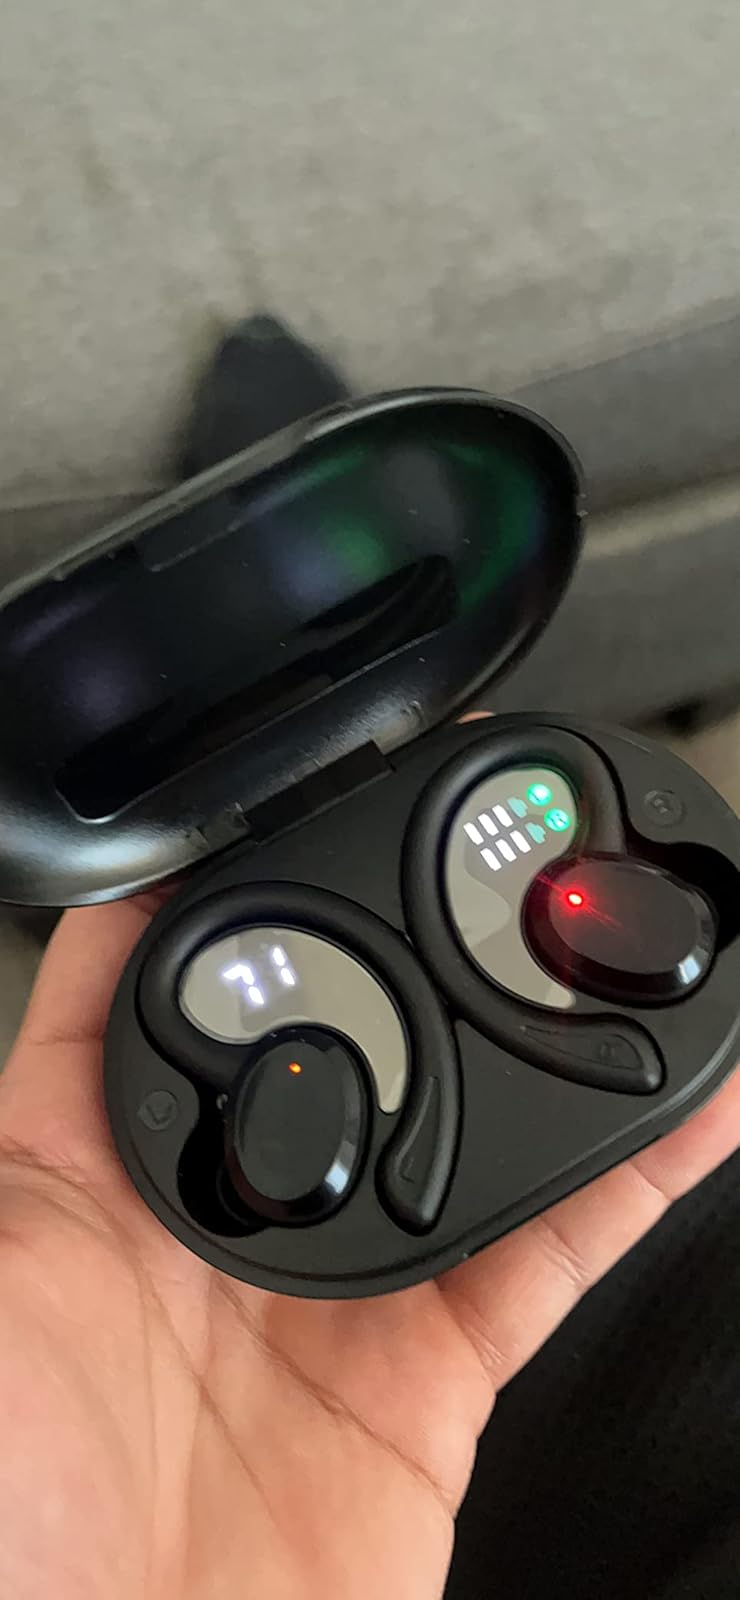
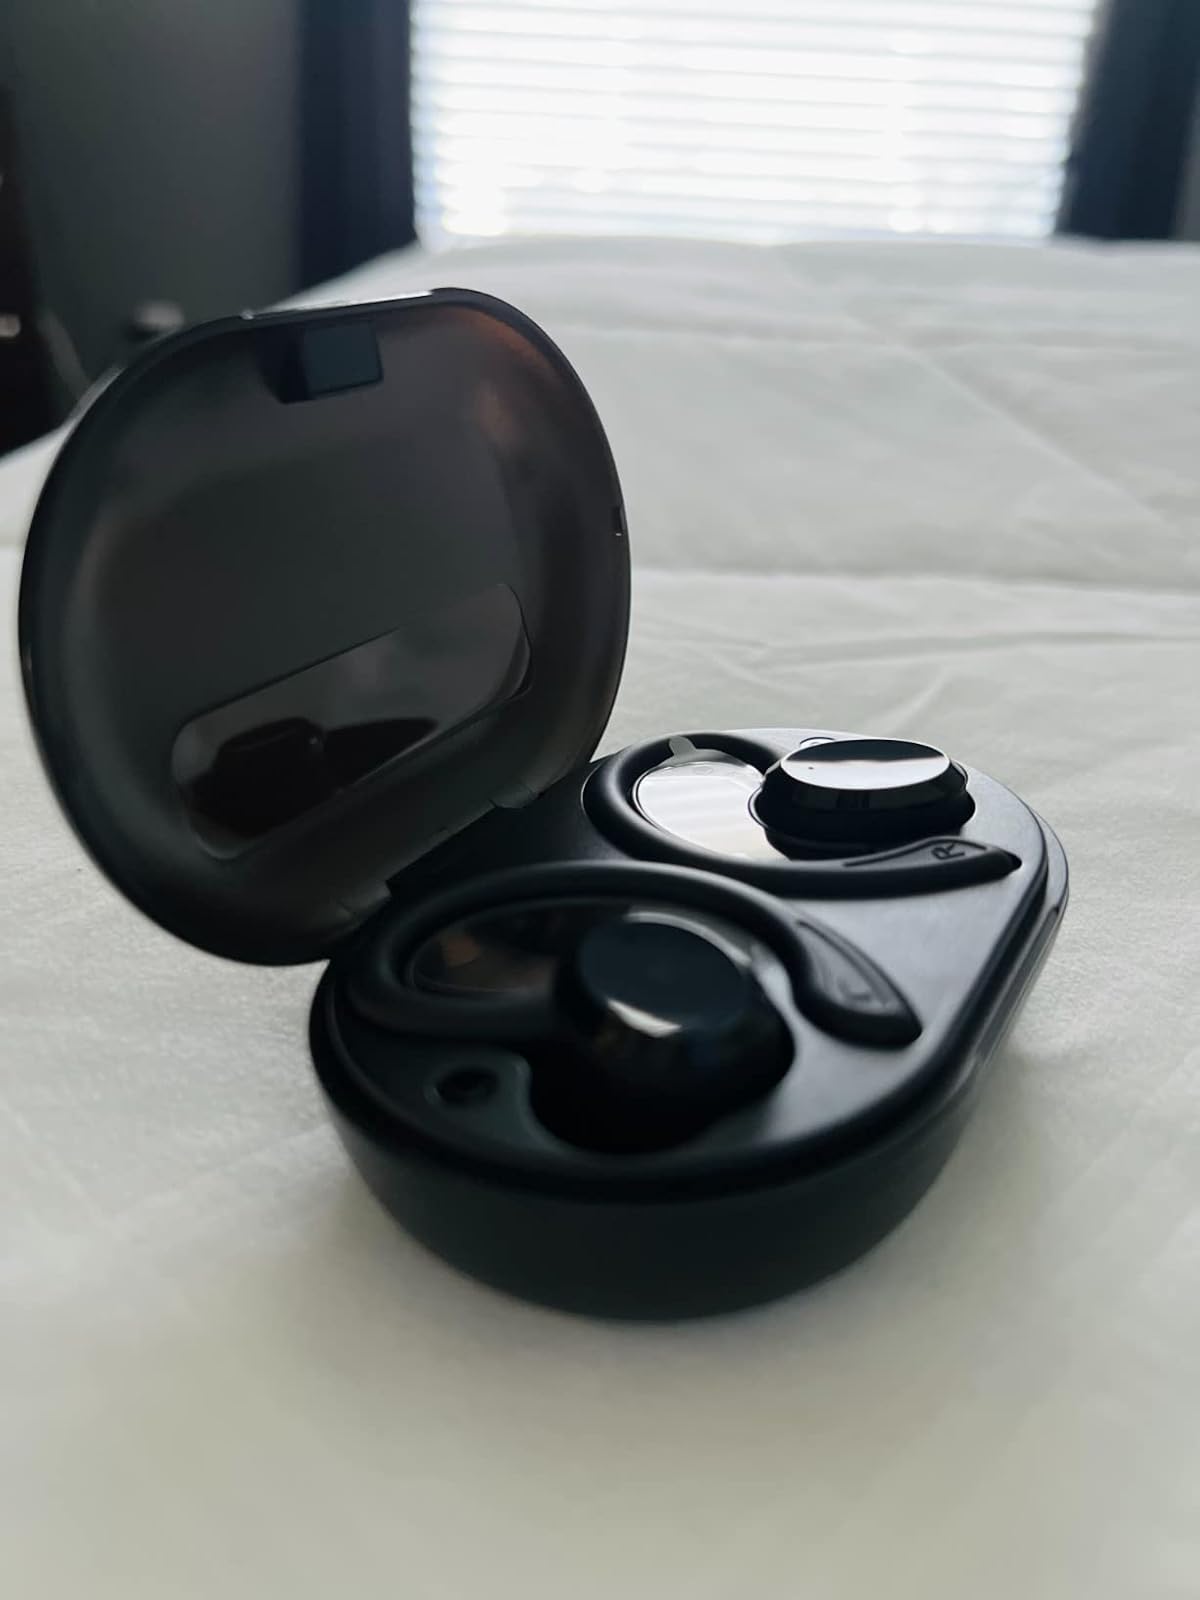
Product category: earbuds
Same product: yes